Minox

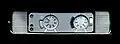
Minox CLX

After World War II, production of the Minox II began in 1948 at a new company, Minox GmbH, in Giessen/Heuchelheim near Wetzlar, West Germany. The new camera very much resembled the original, but was made with a plastic chassis covered by an aluminum shell. This greatly reduced its weight and, to an extent, cost. The camera continued to appeal to a luxury "gadget" market which broadened during the 1950s and early 1960s. It also continued to see use as an espionage camera by both sides during the Cold War. During this time, the Minox company continued to develop the camera, working with Gossen to develop a companion miniature exposure meter, as well as improved models such as the Minox B, which incorporated an even smaller Gossen-designed meter into the camera itself. The Minox B became the most popular and widely produced model of the line. Further developments included autoexposure, and the company developed an extensive line of accessories. These included flash guns, viewfinder attachments, tripod mounts, and copying stands, all increasing the camera utility in a variety of applications. One accessory even allowed the camera to use a pair of binoculars as a telephoto lens (see illustration). Limited editions of the camera were also produced in a variety of luxury finishes, such as gold plating. Standard cameras were also available in an optional black anodized finish.